KVYB

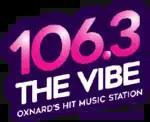
Logo under previous slogan

On June 28, 2019, KRUZ changed its call sign to KVYB in preparation for a format change. The following day, KVYB flipped to CHR, branded as "106-3 The Vibe". At the same time, the KRUZ call letters moved to KVYB's previous home at 103.3 FM, which was stunting with clips of 1980s events, movies, video games, and songs that hinted at the launch of a new format. KRUZ flipped to classic hits on July 1. KVYB became the Ventura County radio affiliate for the Los Angeles Dodgers Radio Network on July 23, 2021; Dodgers games had previously been carried by KVEN, which Cumulus concurrently closed down.